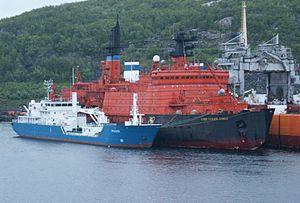
Le Sovetski Soyouz est un brise-glace à propulsion nucléaire soviétique — et désormais russe — de classe Arktika. Il doit son nom à l'Union soviétique.